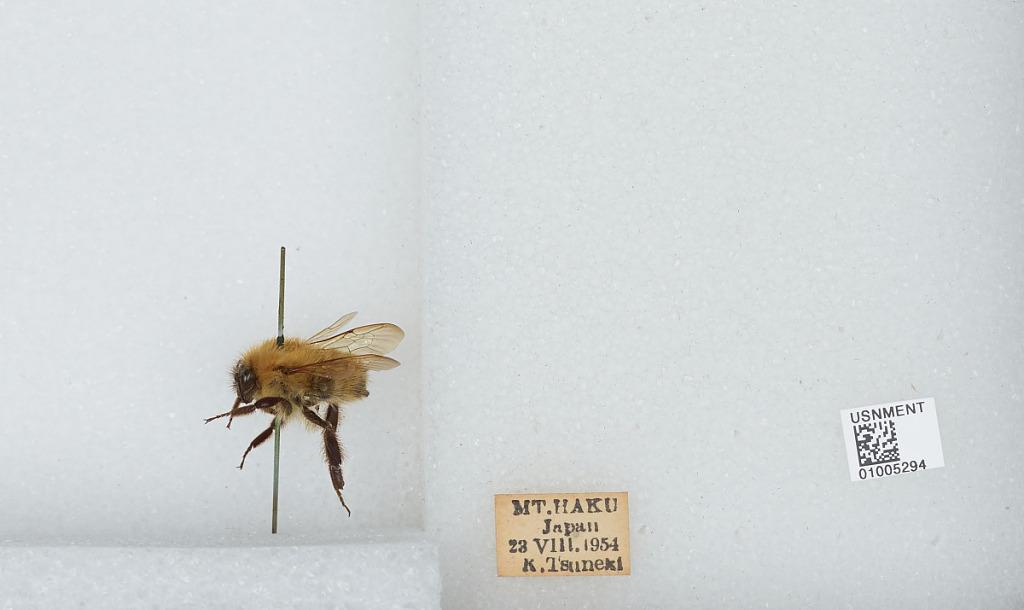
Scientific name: Bombus (Diversobombus) diversus Smith
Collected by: K. Tsuneki
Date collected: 1954-8-23
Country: Japan
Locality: Mt. Haku
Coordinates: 36.1553, 136.761